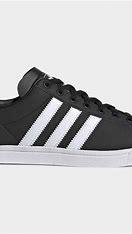
Brand: Adidas
Model: Coast Star